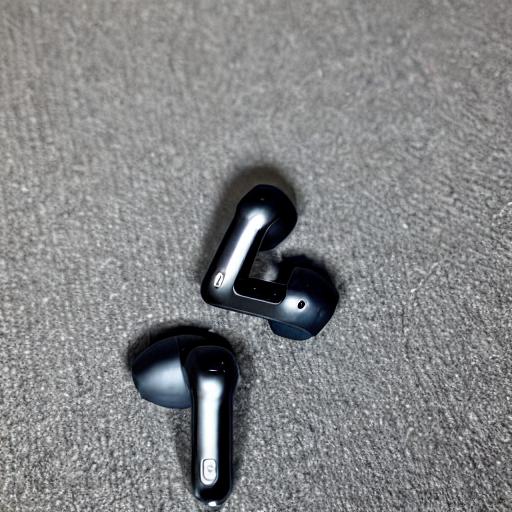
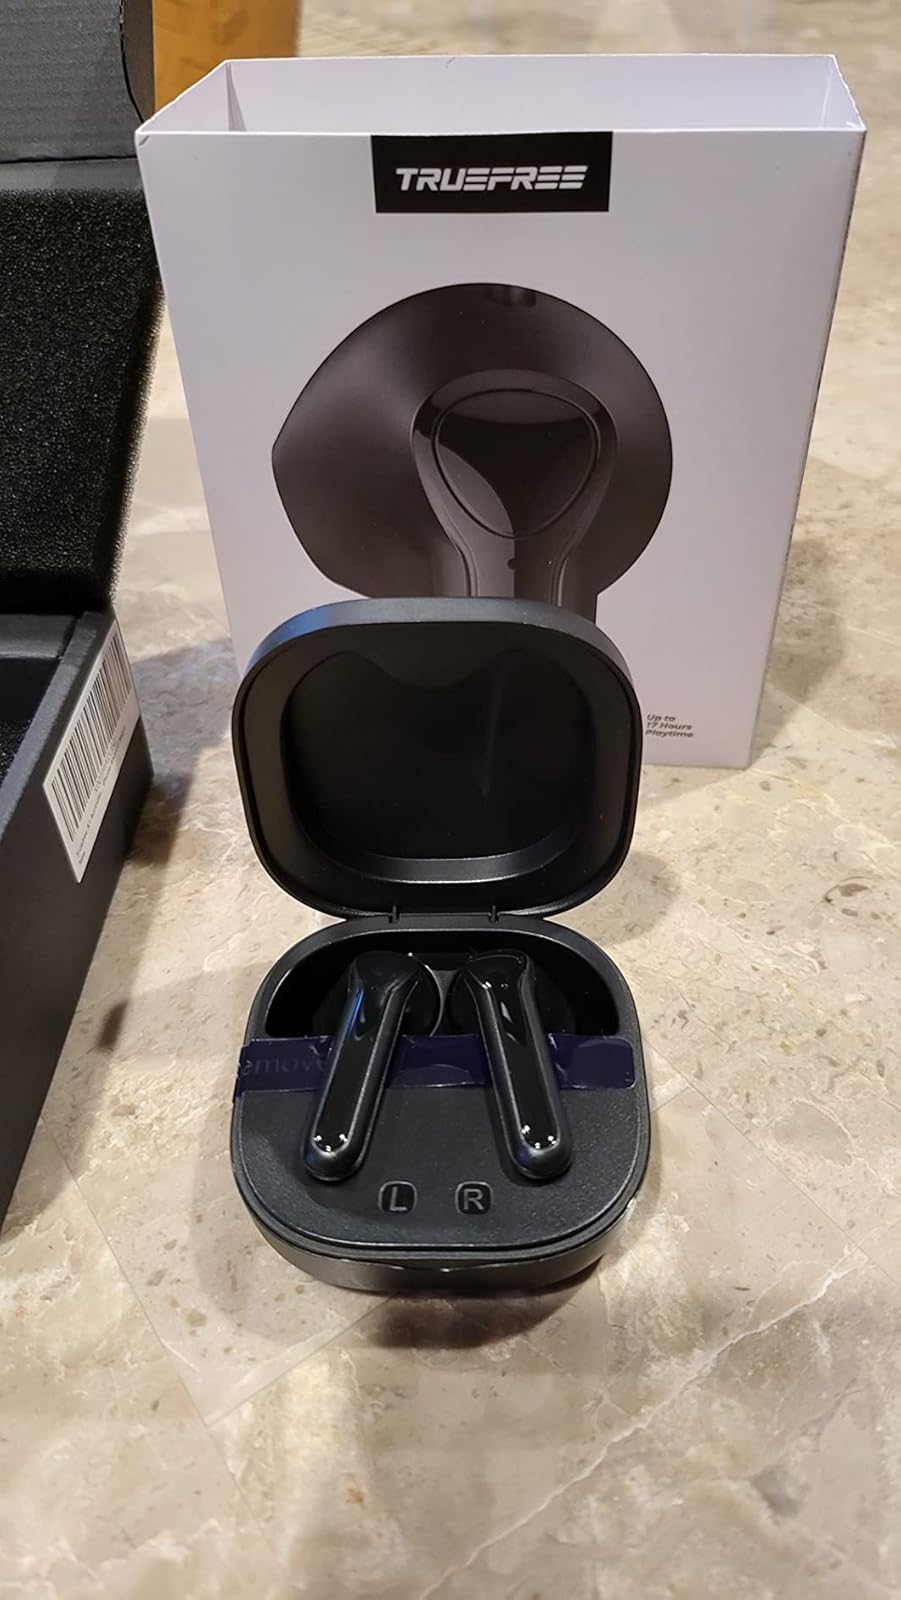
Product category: earbuds
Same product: no